Blood and Roses

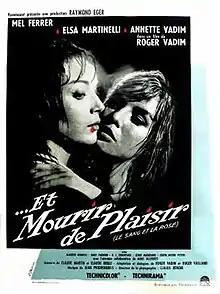
Theatrical release poster

Blood and Roses is a 1960 erotic horror film directed by Roger Vadim. It is based on the novella "Carmilla" (1872) by Irish writer Sheridan Le Fanu, shifting the book's setting in 19th-century Styria to the film's 20th-century Italy. This film was conceived in both French and English-language versions, with the principal actors shooting their scenes in both languages.